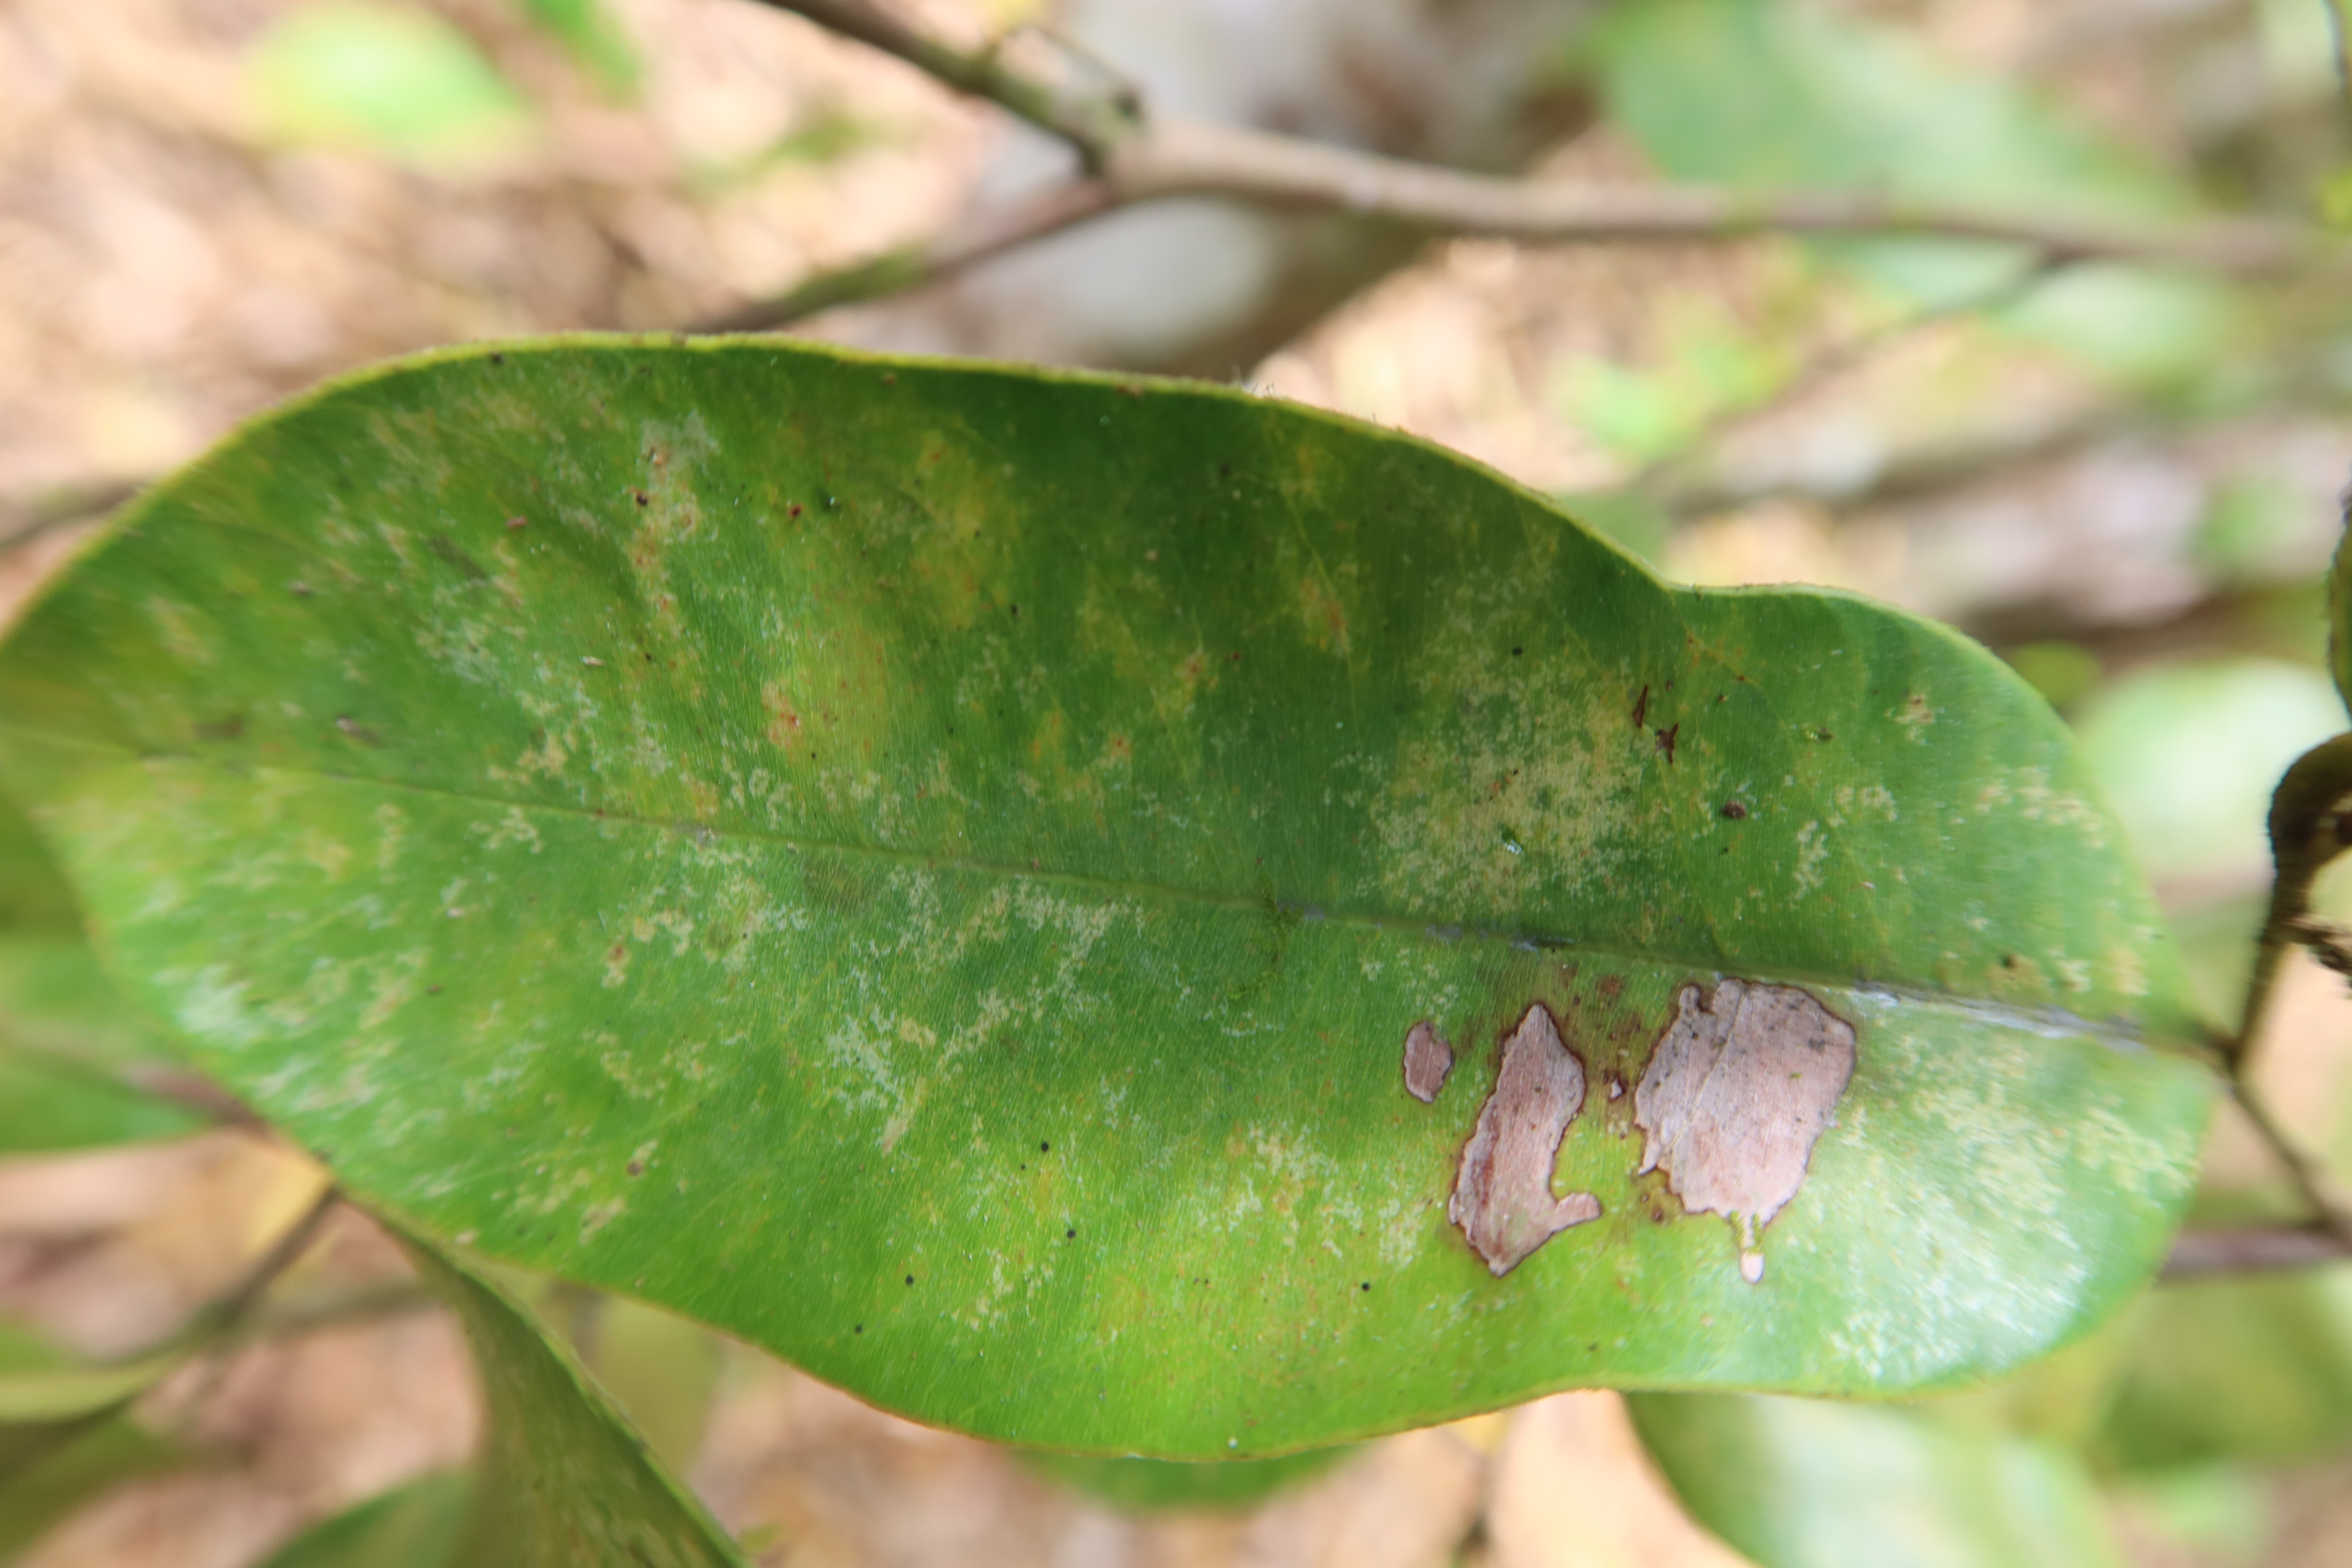
Label: Flea Beetles